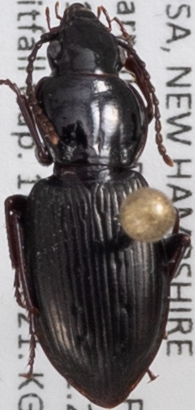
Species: Pterostichus pensylvanicus
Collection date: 2021-06-16
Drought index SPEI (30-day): -2.09
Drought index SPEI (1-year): -1.13
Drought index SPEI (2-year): -0.8